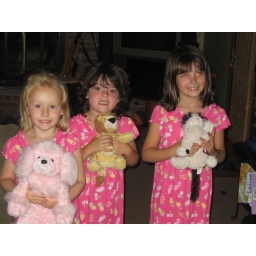
girls in their cute nightgowns